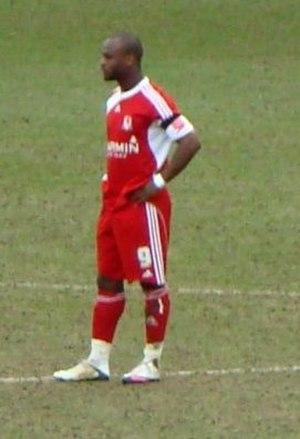
Leroy Lita est un footballeur anglais né le 28 décembre 1984 à Kinshasa. Il est attaquant.